The Tragical Comedy or Comical Tragedy of Mr. Punch

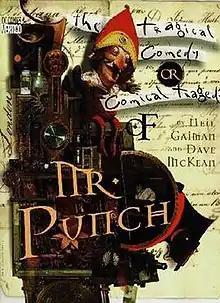
Cover art by Dave McKean

The Tragical Comedy or Comical Tragedy of Mr. Punch or simply Mr. Punch is a graphic novel written by Neil Gaiman, illustrated and designed by Dave McKean. It was published in 1994.